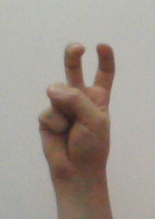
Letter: toot